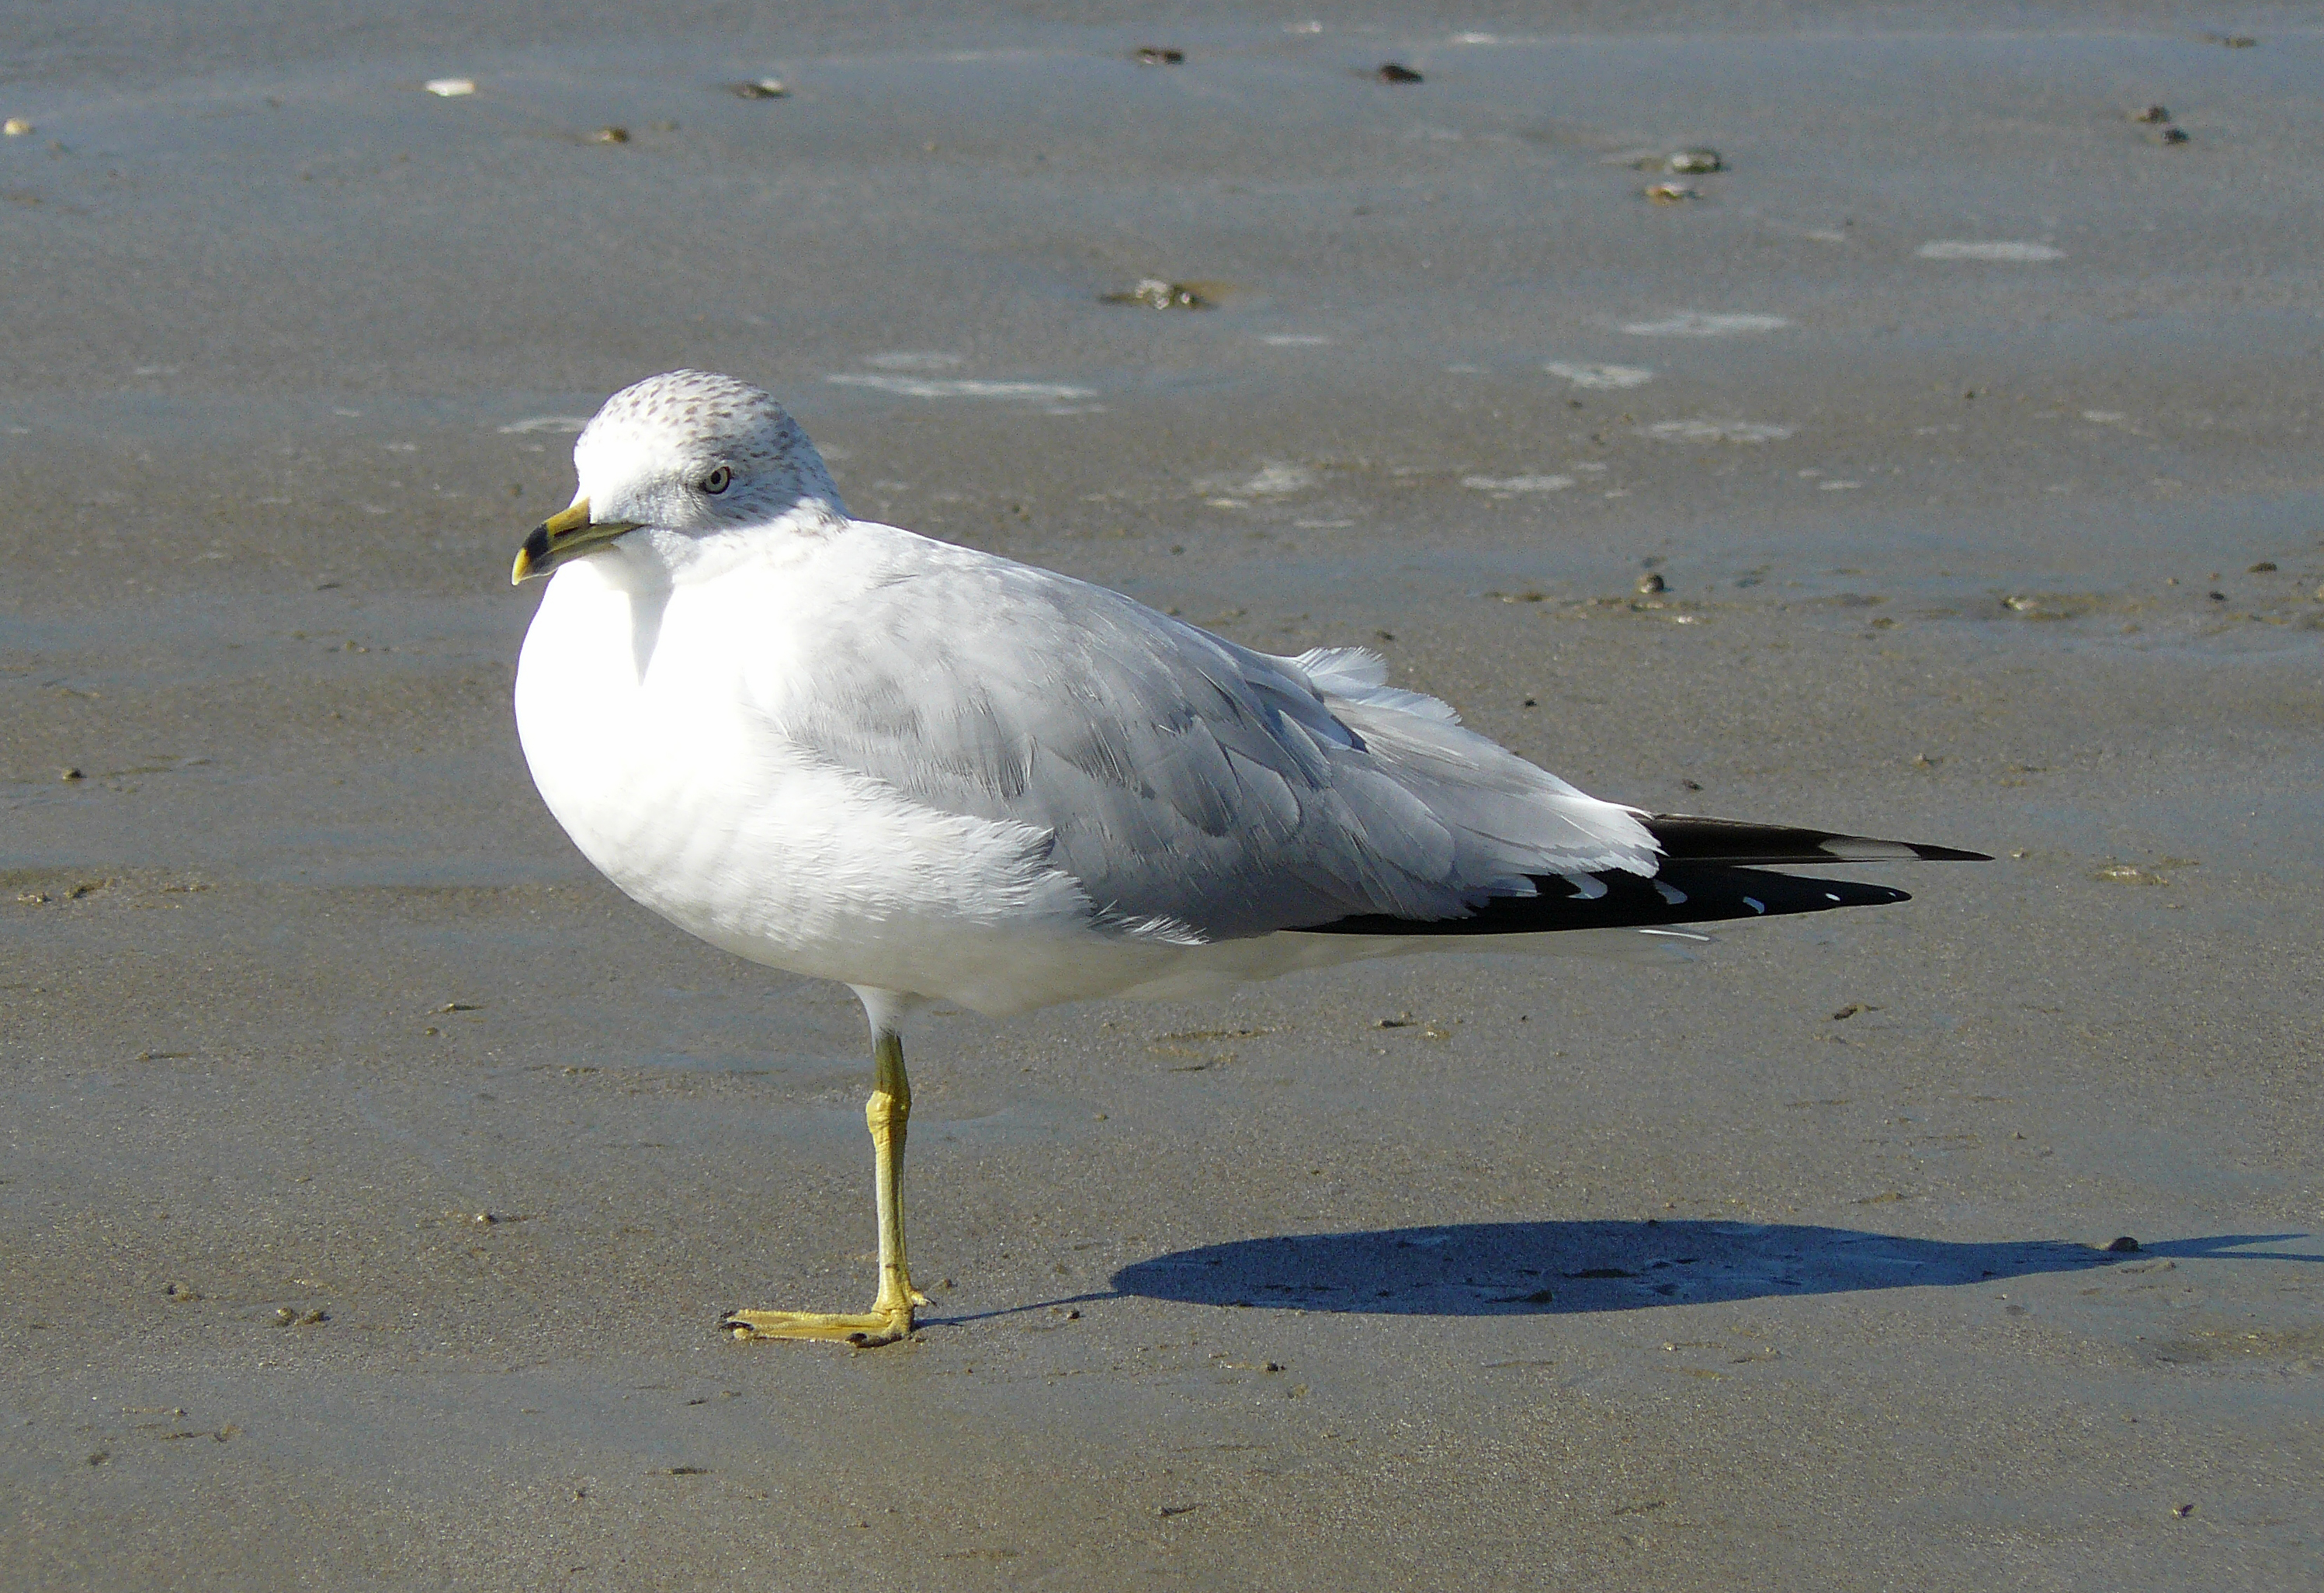
sea, sand, bird, wing, seabird, wildlife, gull, beak, fauna, birds, vertebrate, tern, shorebird, charadriiformes, european herring gull, great black backed gull